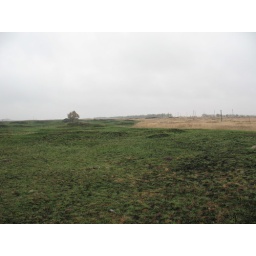
The little hills in the ground are the basements of the houses that used to stand here.